Wintersmith

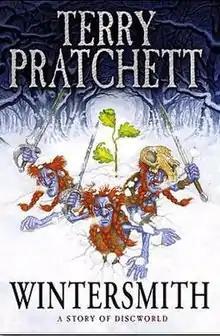
First edition

Wintersmith is a comic fantasy novel by British writer Terry Pratchett, set in the Discworld and written with younger readers in mind. It is labelled a "Story of Discworld" to indicate its status as children's or young adult fiction, unlike most of the books in the "Discworld" series. Published on 21 September 2006, it is the third novel in the series to feature the character of Tiffany Aching. It received recognition as a 2007 Best Book for Young Adults from the American Library Association.